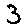
Label: 3